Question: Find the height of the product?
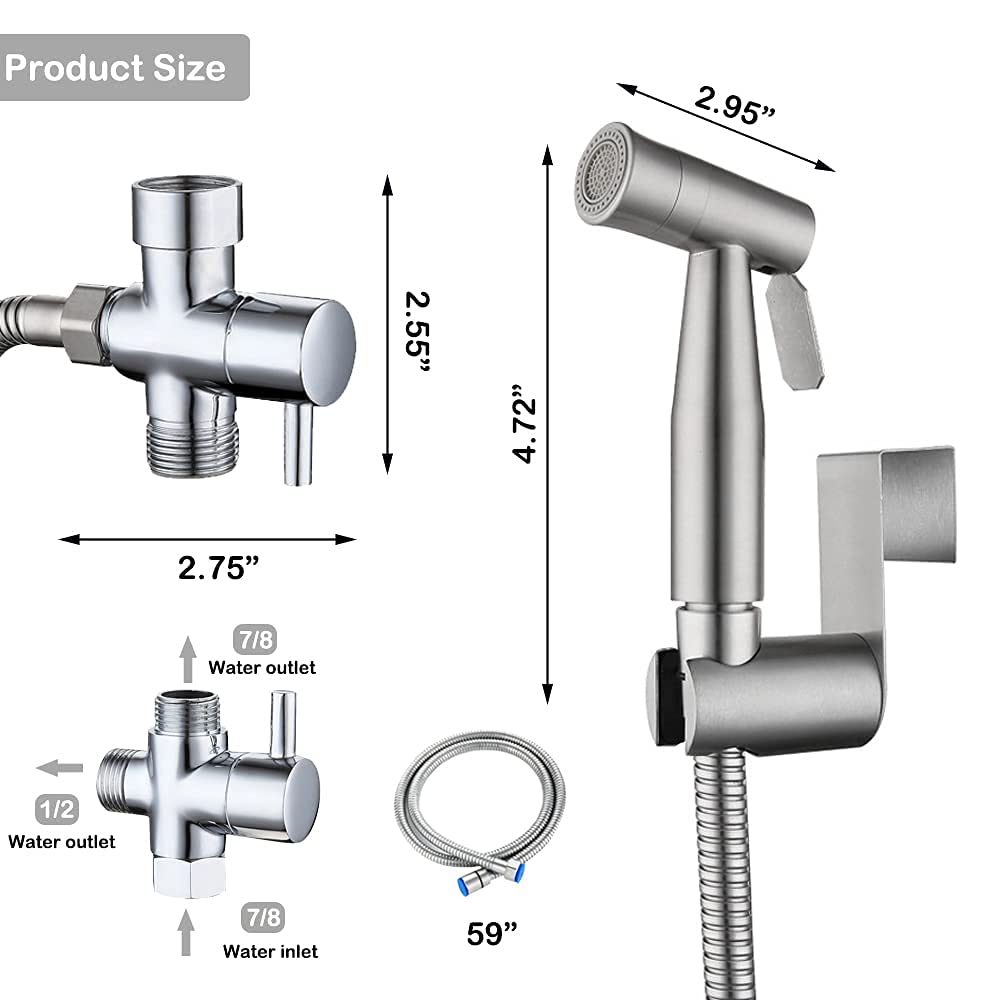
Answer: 4.72 inch